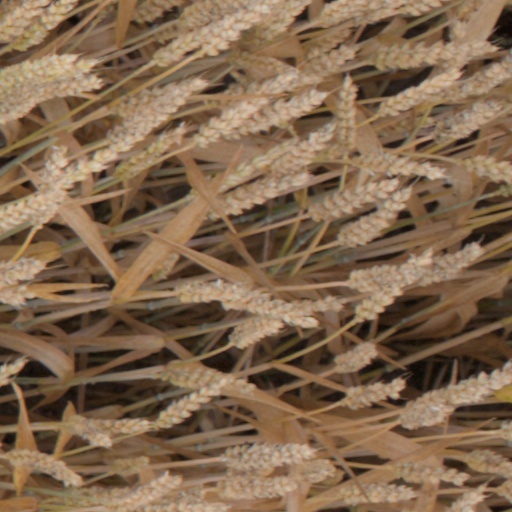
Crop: wheat